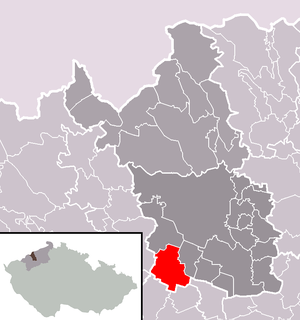
Havraň est une commune du district de Most, dans la région d'Ústí nad Labem, en Tchéquie. Sa population s'élevait à 697 habitants en 2018.